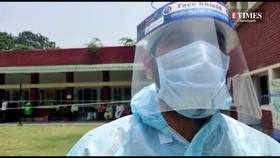
Objects detected:
Face_Shield
Mask
Coverall